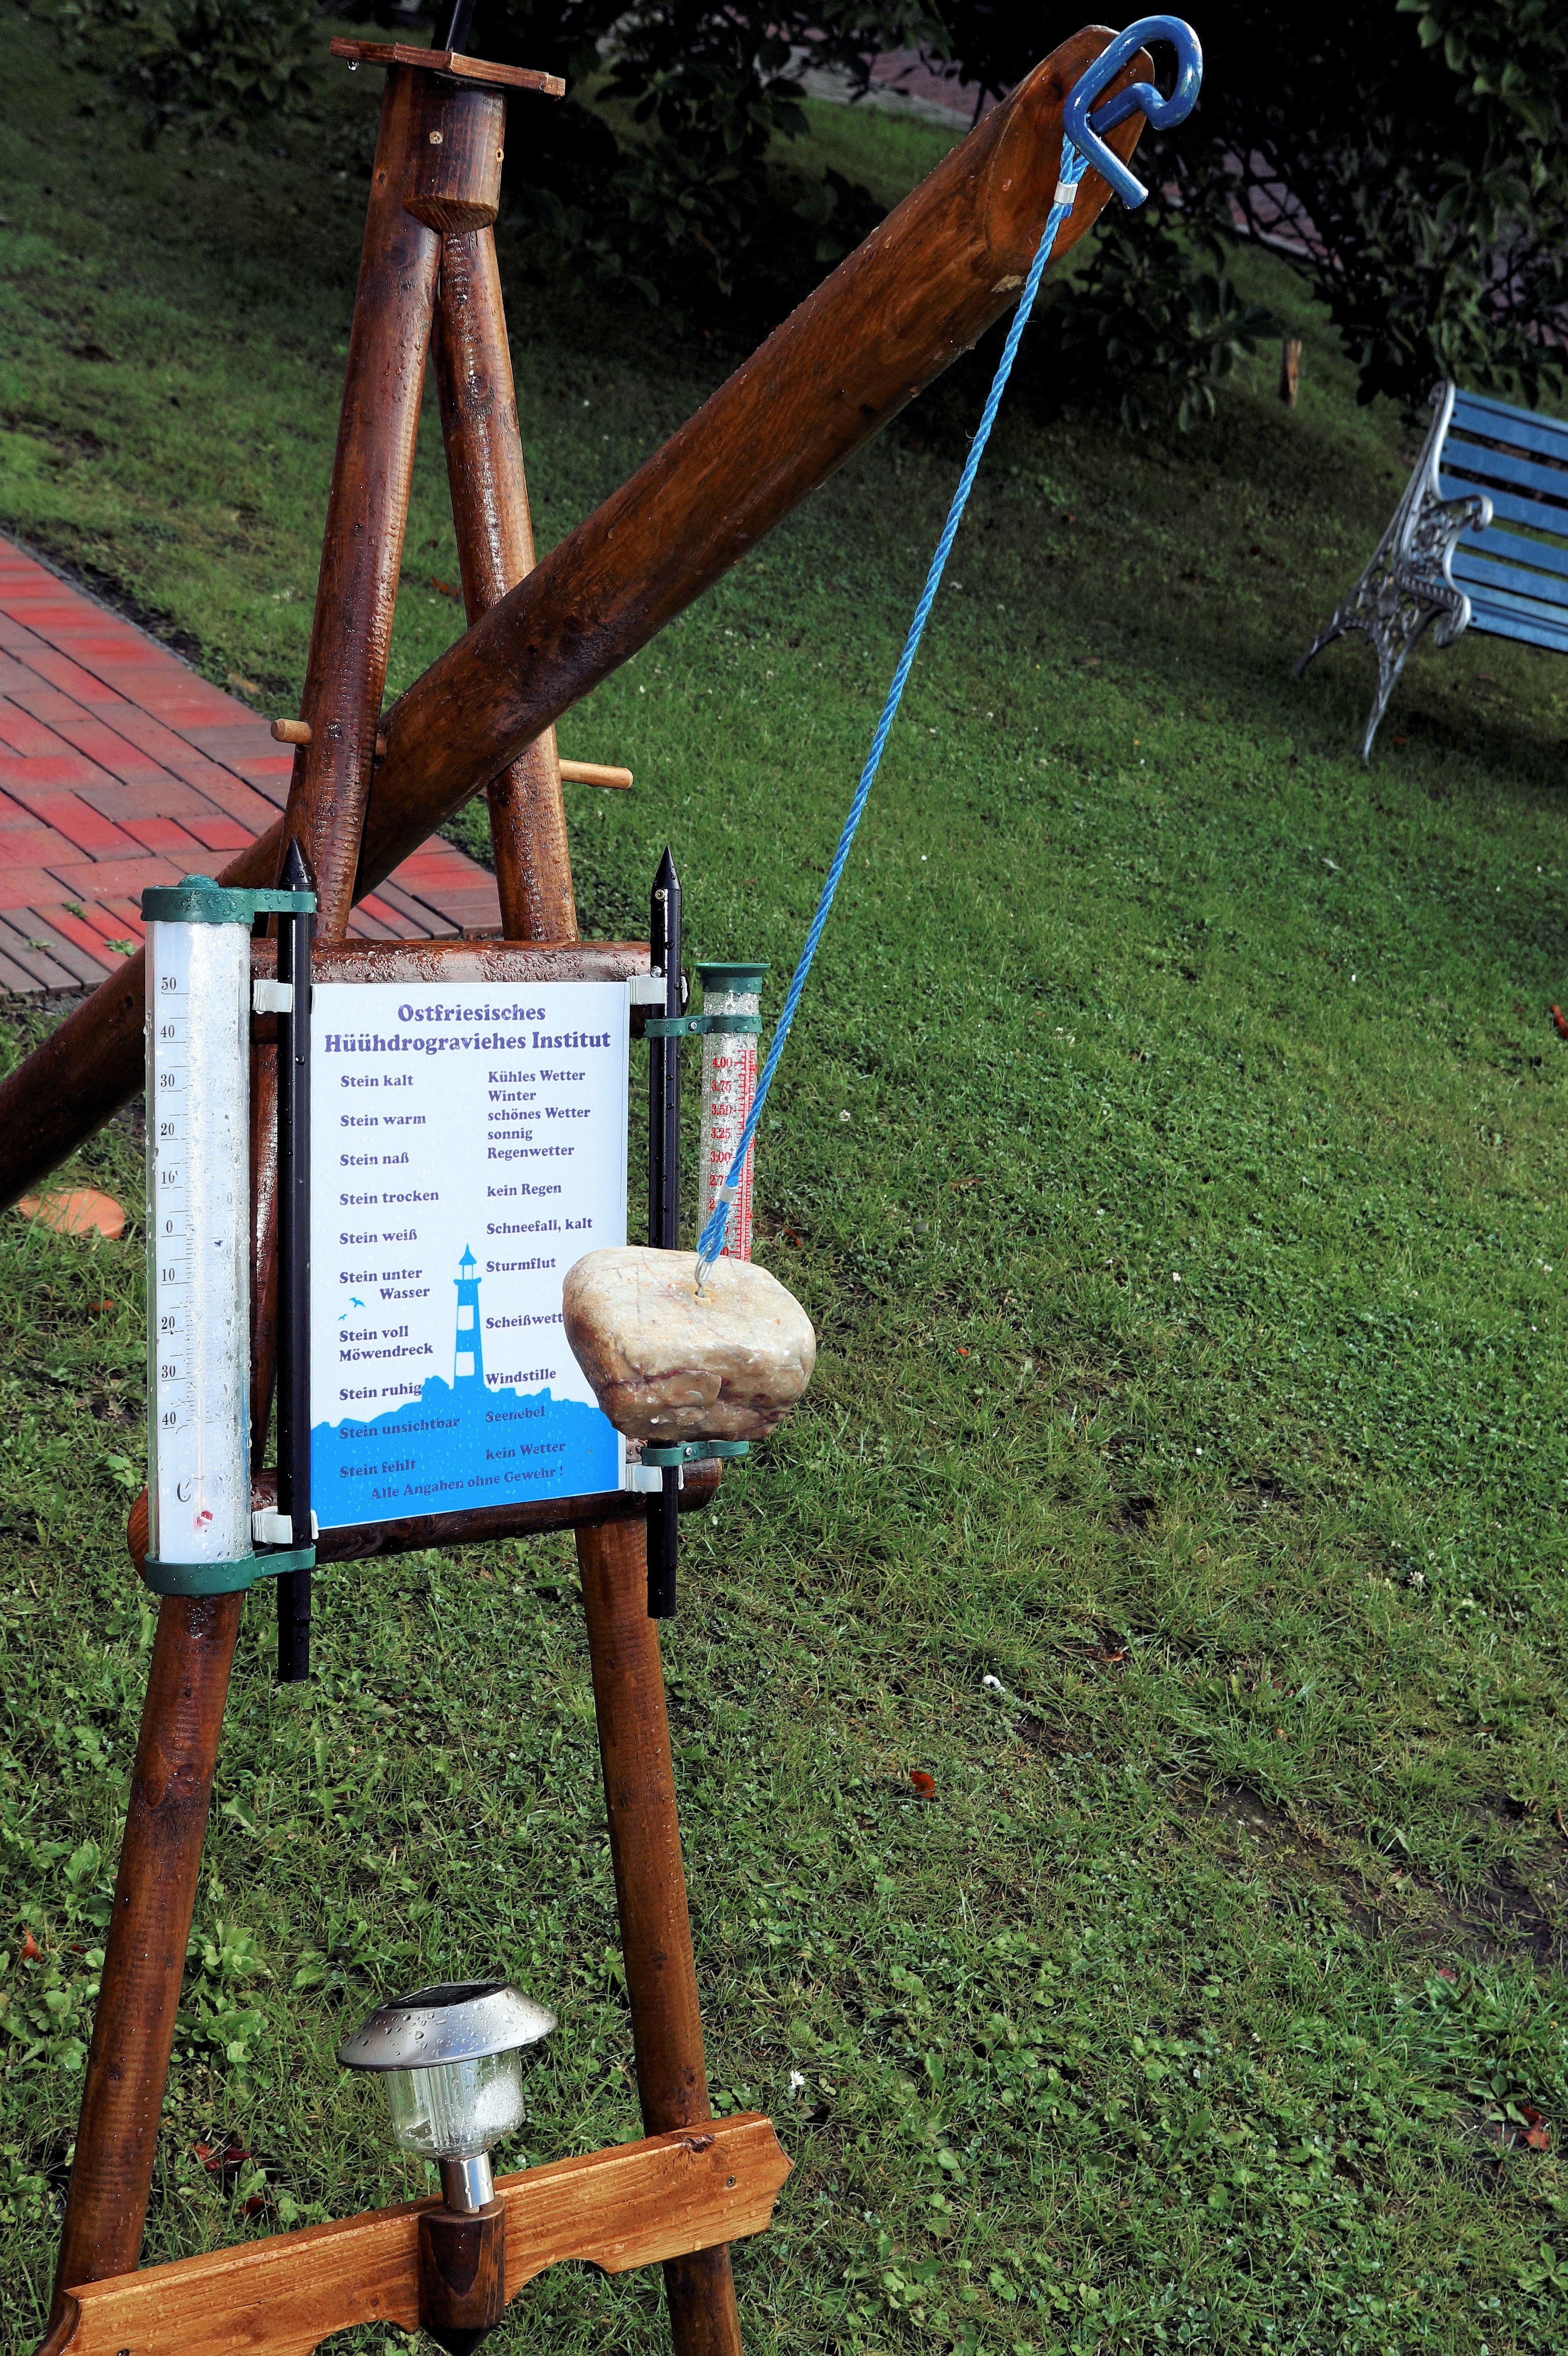
grass, lawn, green, east frisia, customs, weather station, weather forecast, outdoor play equipment, stone pendant